Augustin Maillefer

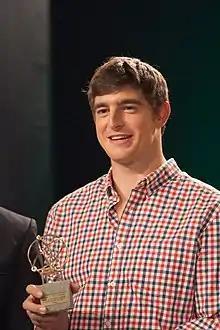
Maillefer in 2014

Augustin Maillefer (born 29 April 1993) is a Swiss rower. He competed in the men's quadruple sculls event at the 2016 Summer Olympics.